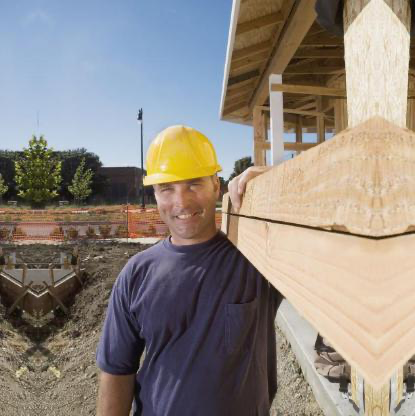
Objects in the image:
label: helmet